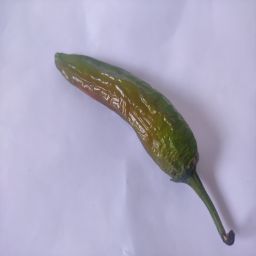
Crop: New Mexico Green Chile
Quality: Old